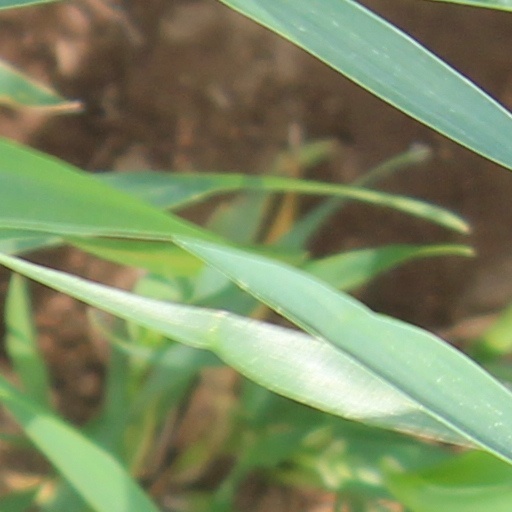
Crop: wheat